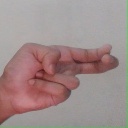
अक्षर: ह